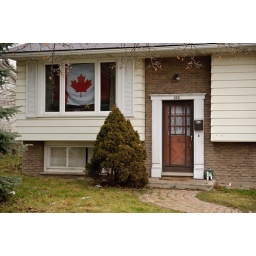
I didn't notice the dog in the window until I got home and uploaded the pic.